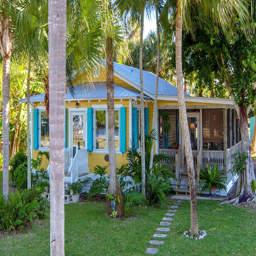
a square feet coastal home ~ click on photo for more ~